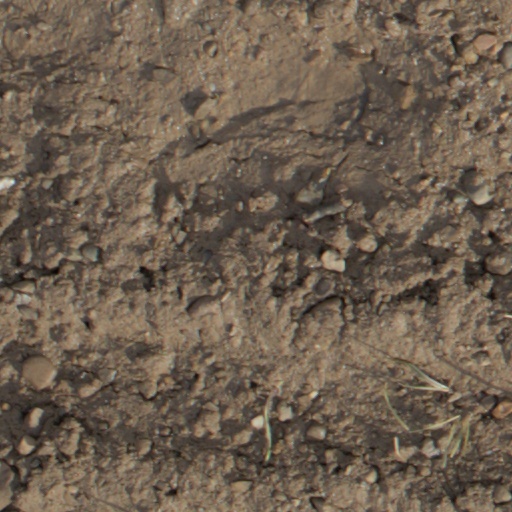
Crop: wheat